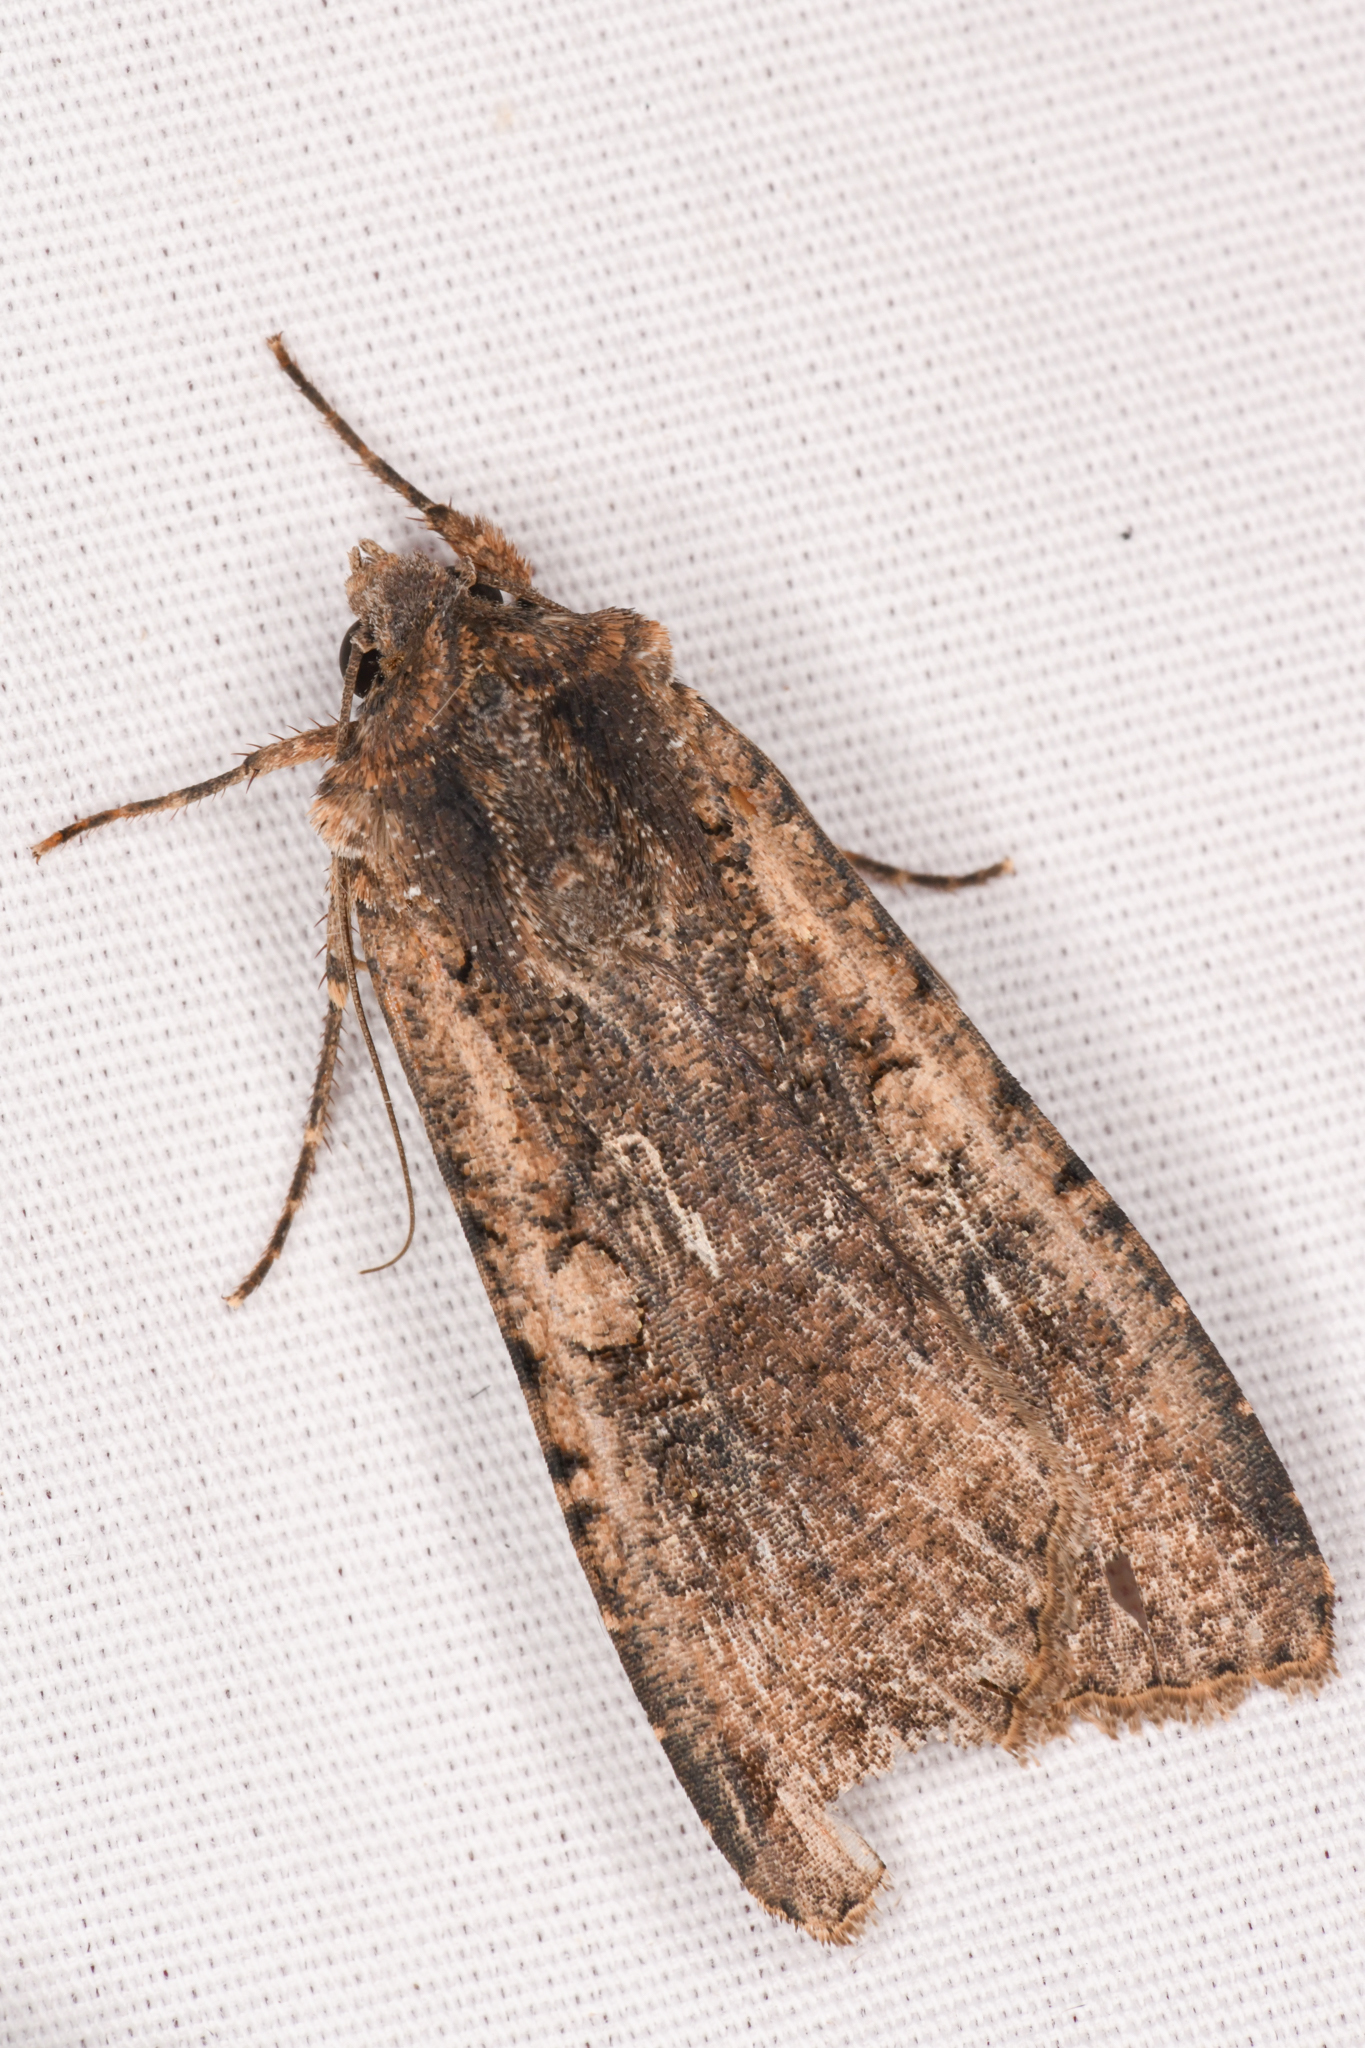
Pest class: cutworms